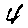
Label: 4